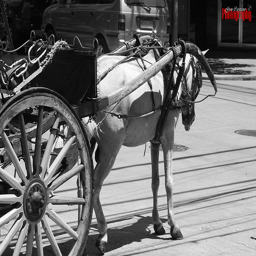
a horse pulling a kart on the street very slowly
a horse that has some kind of buggy on the back of it
Two horses pulling a carriage down a city street.
A horse drawn carriage standing in the middle of a street.
A carriage on a city street that has two horse at the front pulling it, and a mini van in the distance on the street.